Würzburg Bishops' Conference

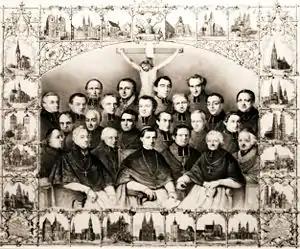
Contemporary memorial picture of the conference with portraits of the bishops and their cathedrals

The Würzburg Bishops' Conference of 1848 was a four-week workshop of the German Catholic bishops in Würzburg. It can be regarded as the birth of the German and Austrian bishops' conferences.